Roger Bacon

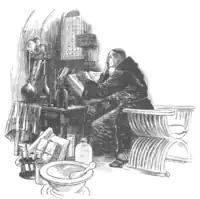
Friar Bacon in his study

A passage in the ' and another in the ' are usually taken as the first European descriptions of a mixture containing the essential ingredients of gunpowder. Partington and others have come to the conclusion that Bacon most likely witnessed at least one demonstration of Chinese firecrackers, possibly obtained by Franciscans—including Bacon's friend William of Rubruck—who visited the Mongol Empire during this period. The most telling passage reads: